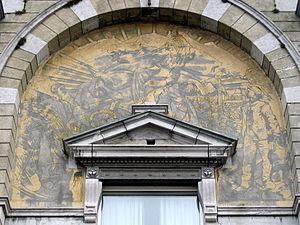
Pâturages (Belgique), sgraffite (réalisé par l'architecte-décorateur Paul Cauchie) sur la Maison du Peuple (1898 - architecte: Eugène Bodson).
Pâturages est une section de la commune belge de Colfontaine située en Région wallonne dans la province de Hainaut.